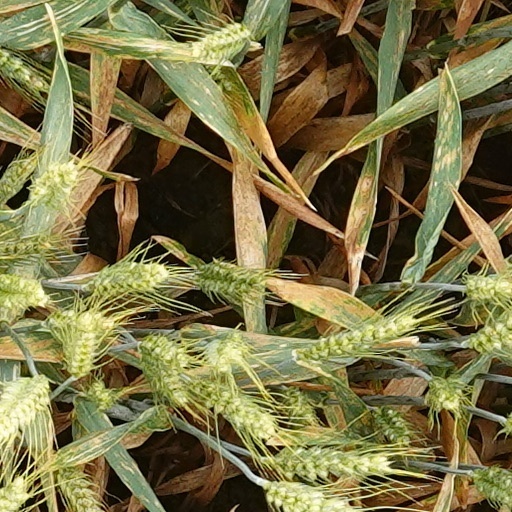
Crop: wheat